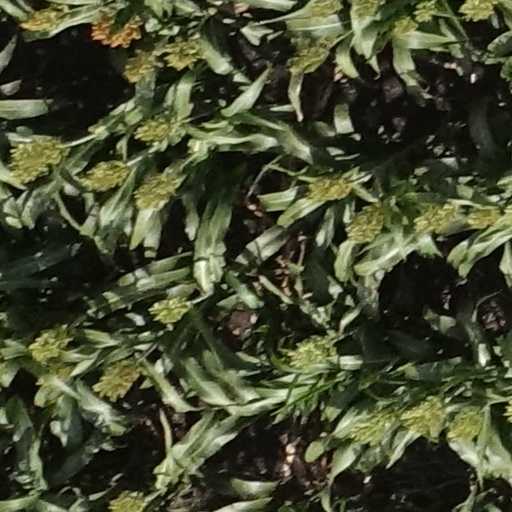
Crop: sorghum